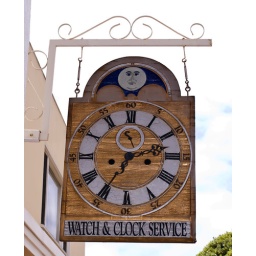
Here is what I found to be an interesting sign for a clock repair shop in downtown San Clemente